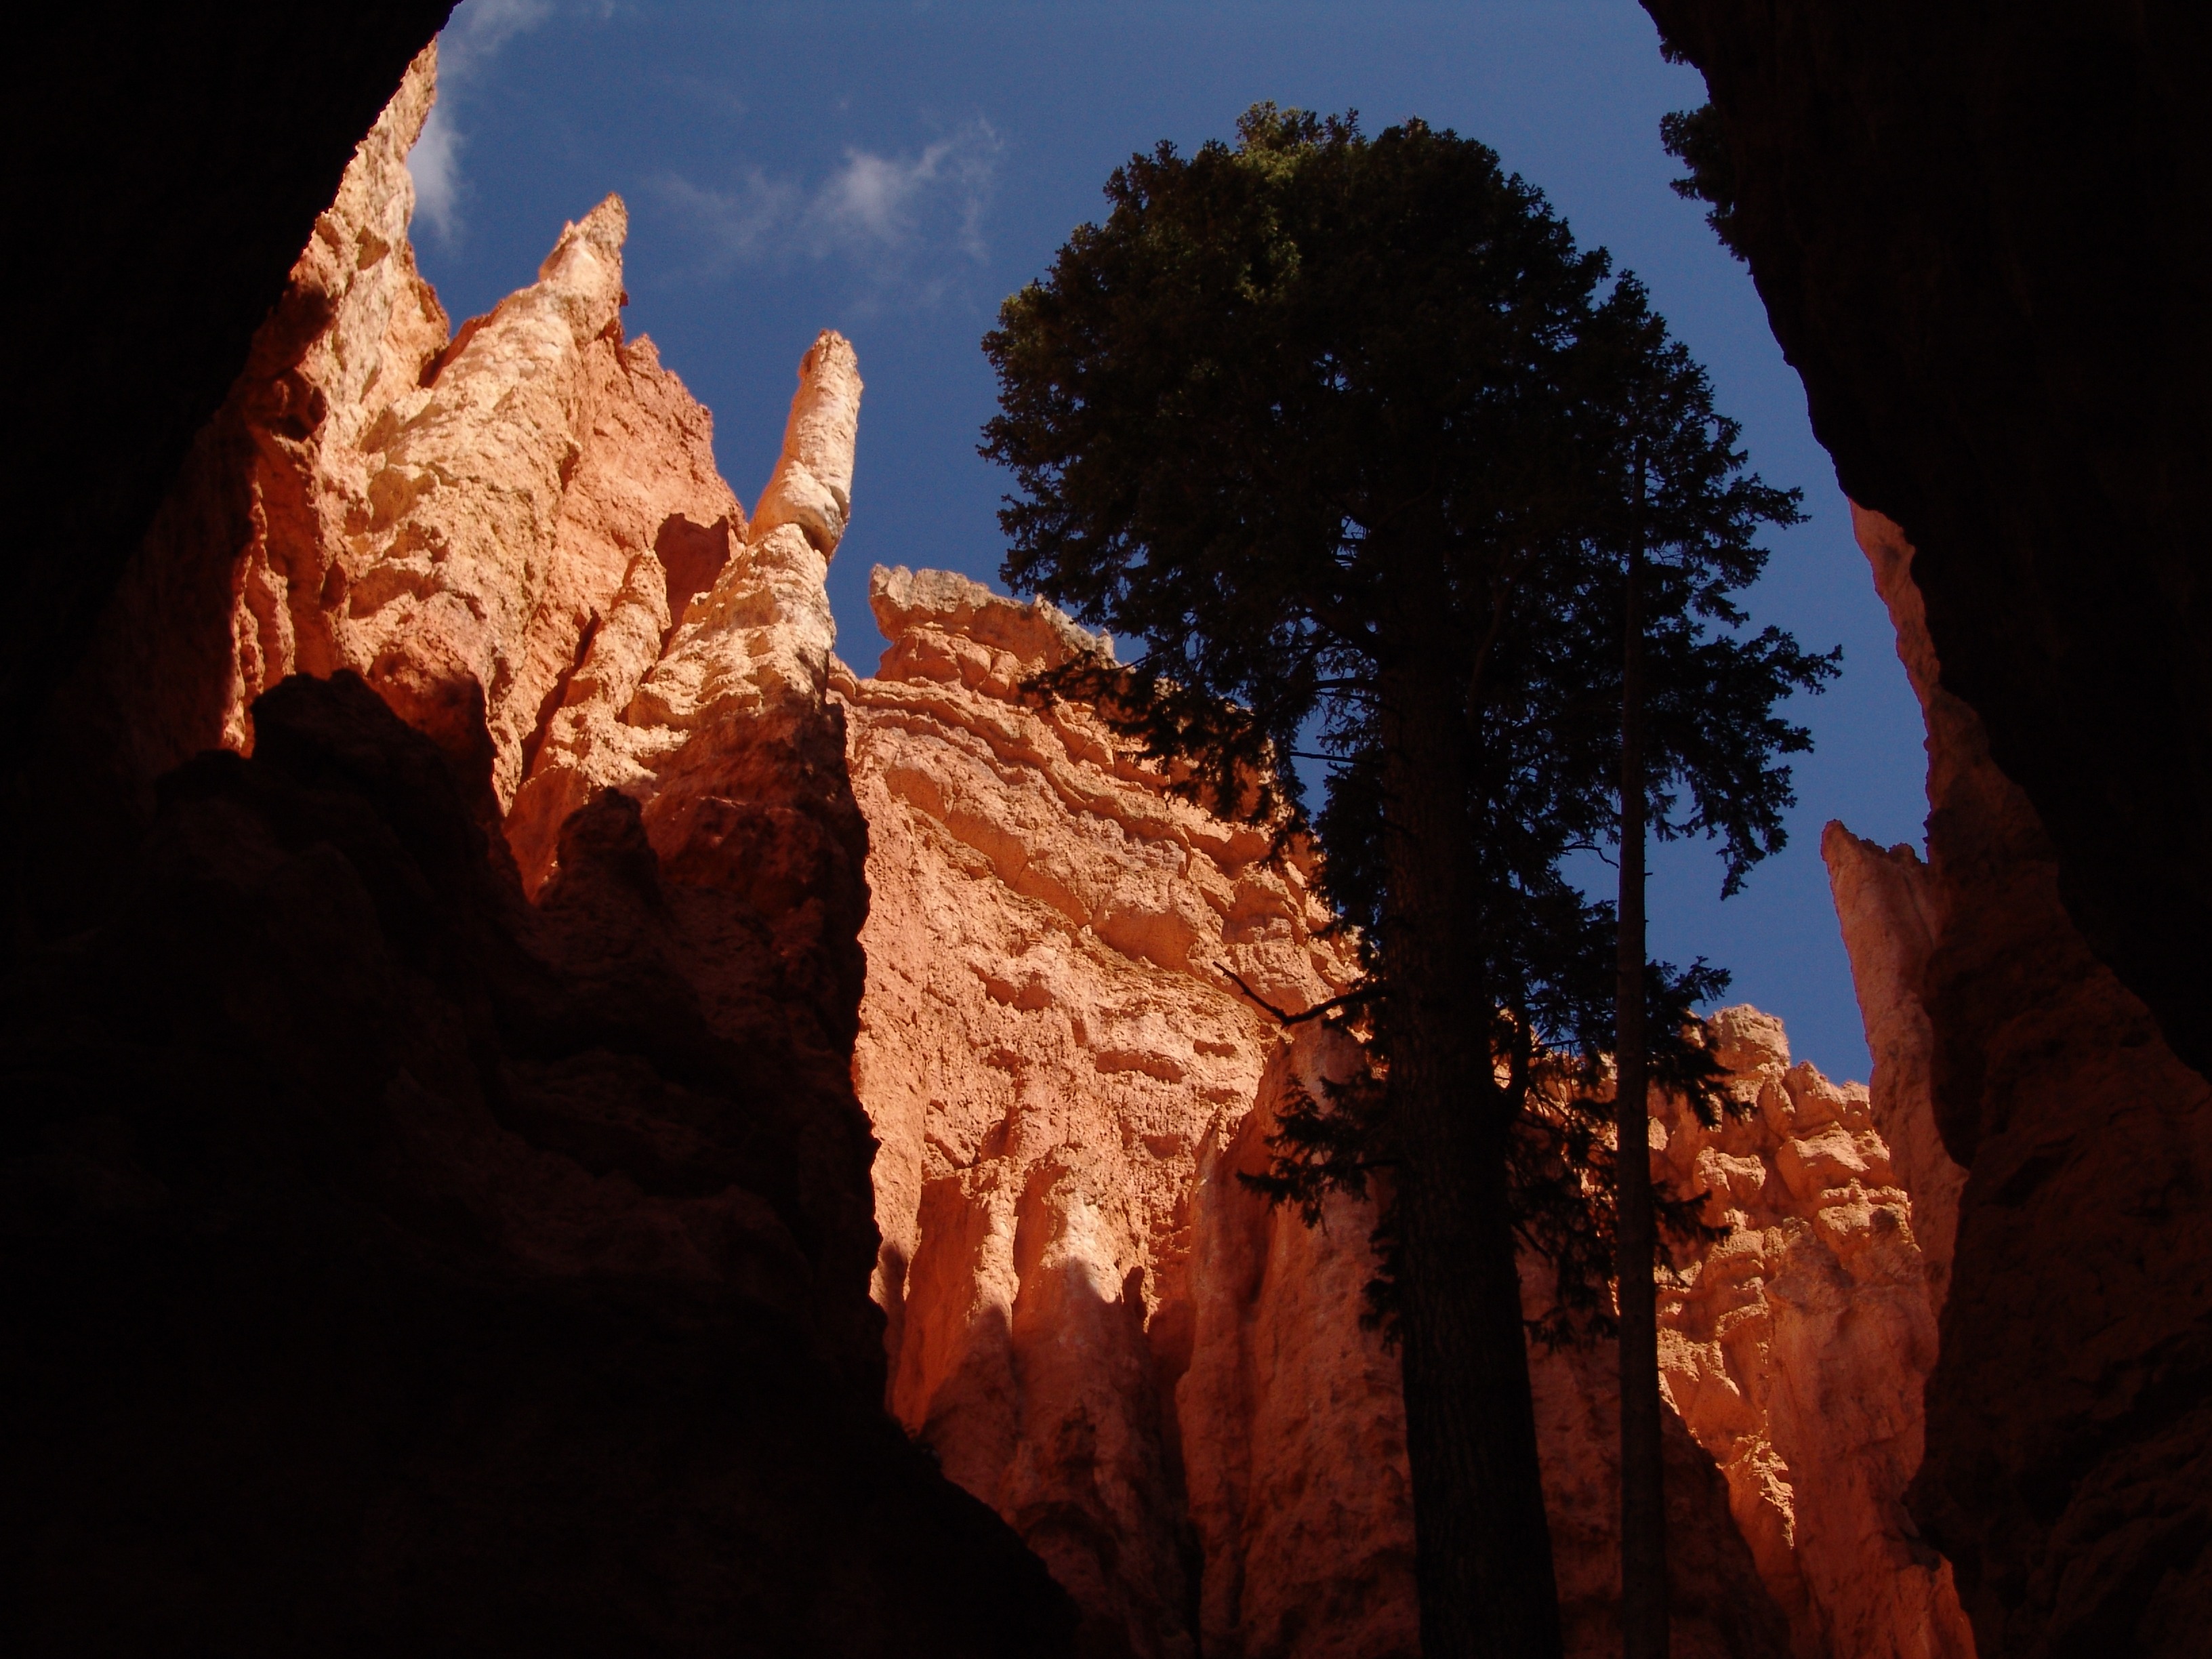
landscape, tree, nature, rock, mountain, hiking, sandstone, formation, arch, orange, reflection, hike, natural, scenery, shadow, canyon, national park, erosion, rocks, outdoors, geology, utah, framed, bryce canyon, hoodoo, hoodoos, sunlit, formations, landform, shadow play, bryce canyon national park, geographical feature, erosion forms